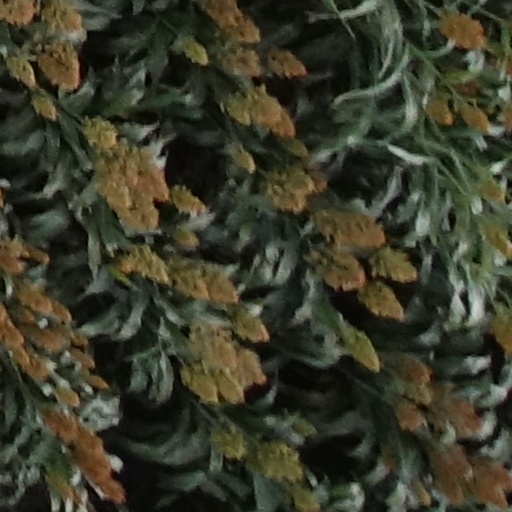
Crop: sorghum